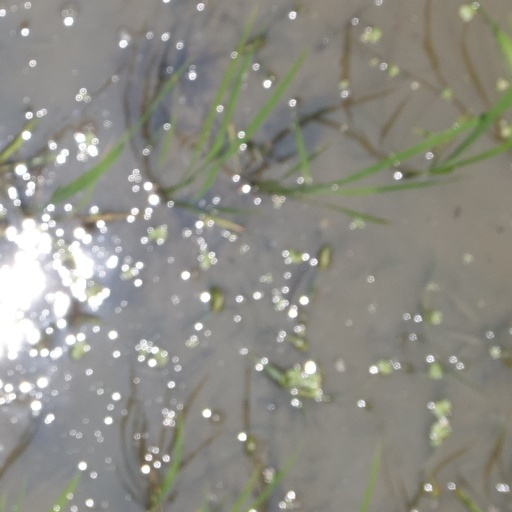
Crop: rice